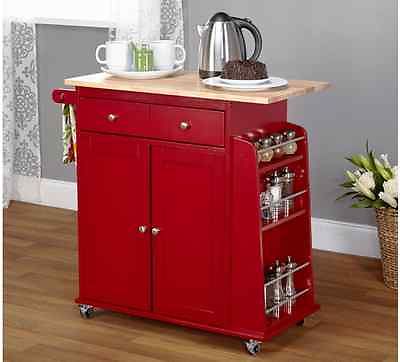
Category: cabinet